Warburg–Sarnau railway

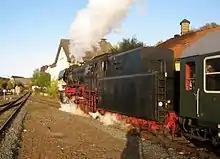
Steam-hauled special leaving (2010)

Since no other railway lines branched off between Korbach and Frankenberg, most of the stations were outside the towns, the well-developed B 252 runs parallel and the region is only sparsely populated, passenger transport became less and less profitable. Therefore, Deutsche Bundesbahn failed to invest in infrastructure and rolling stock and reduced services from time to time. In the years before the closure, for example, the first passenger train from Frankenberg to Korbach did not run until 10 AM, making the service useless for schoolchildren and commuters. The staff-intensive signalling and safety technology led to high operating costs. Therefore, passenger operations were discontinued on 3 May 1987. There was still freight traffic between Frankenberg and Ederbringhausen until 1 June 1991. The rest of the line was only occasionally used by freight trains. There were also some excursion trips on the section, but these were discontinued in 1991. Nevertheless, there were excursion trips on the whole section for the 1997 Hessentag (Hessian Day), which was held in Korbach.